Kannon Station

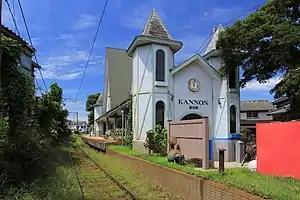
Kannon Station in August 2012

is a railway station on the privately operated Chōshi Electric Railway Line in Chōshi, Chiba, Japan.